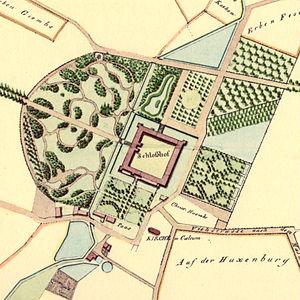
Le château de Kalkum est un Wasserburg dans le quartier de Kalkum au nord de Düsseldorf, à environ 2 km au nord-est de Kaiserswerth, et constitue un remarquable exemple de construction de style classique de château en Rhénanie. Avec son parc, il est placé depuis le 18 janvier 1984 dans son ensemble sous la protection des monuments historiques.